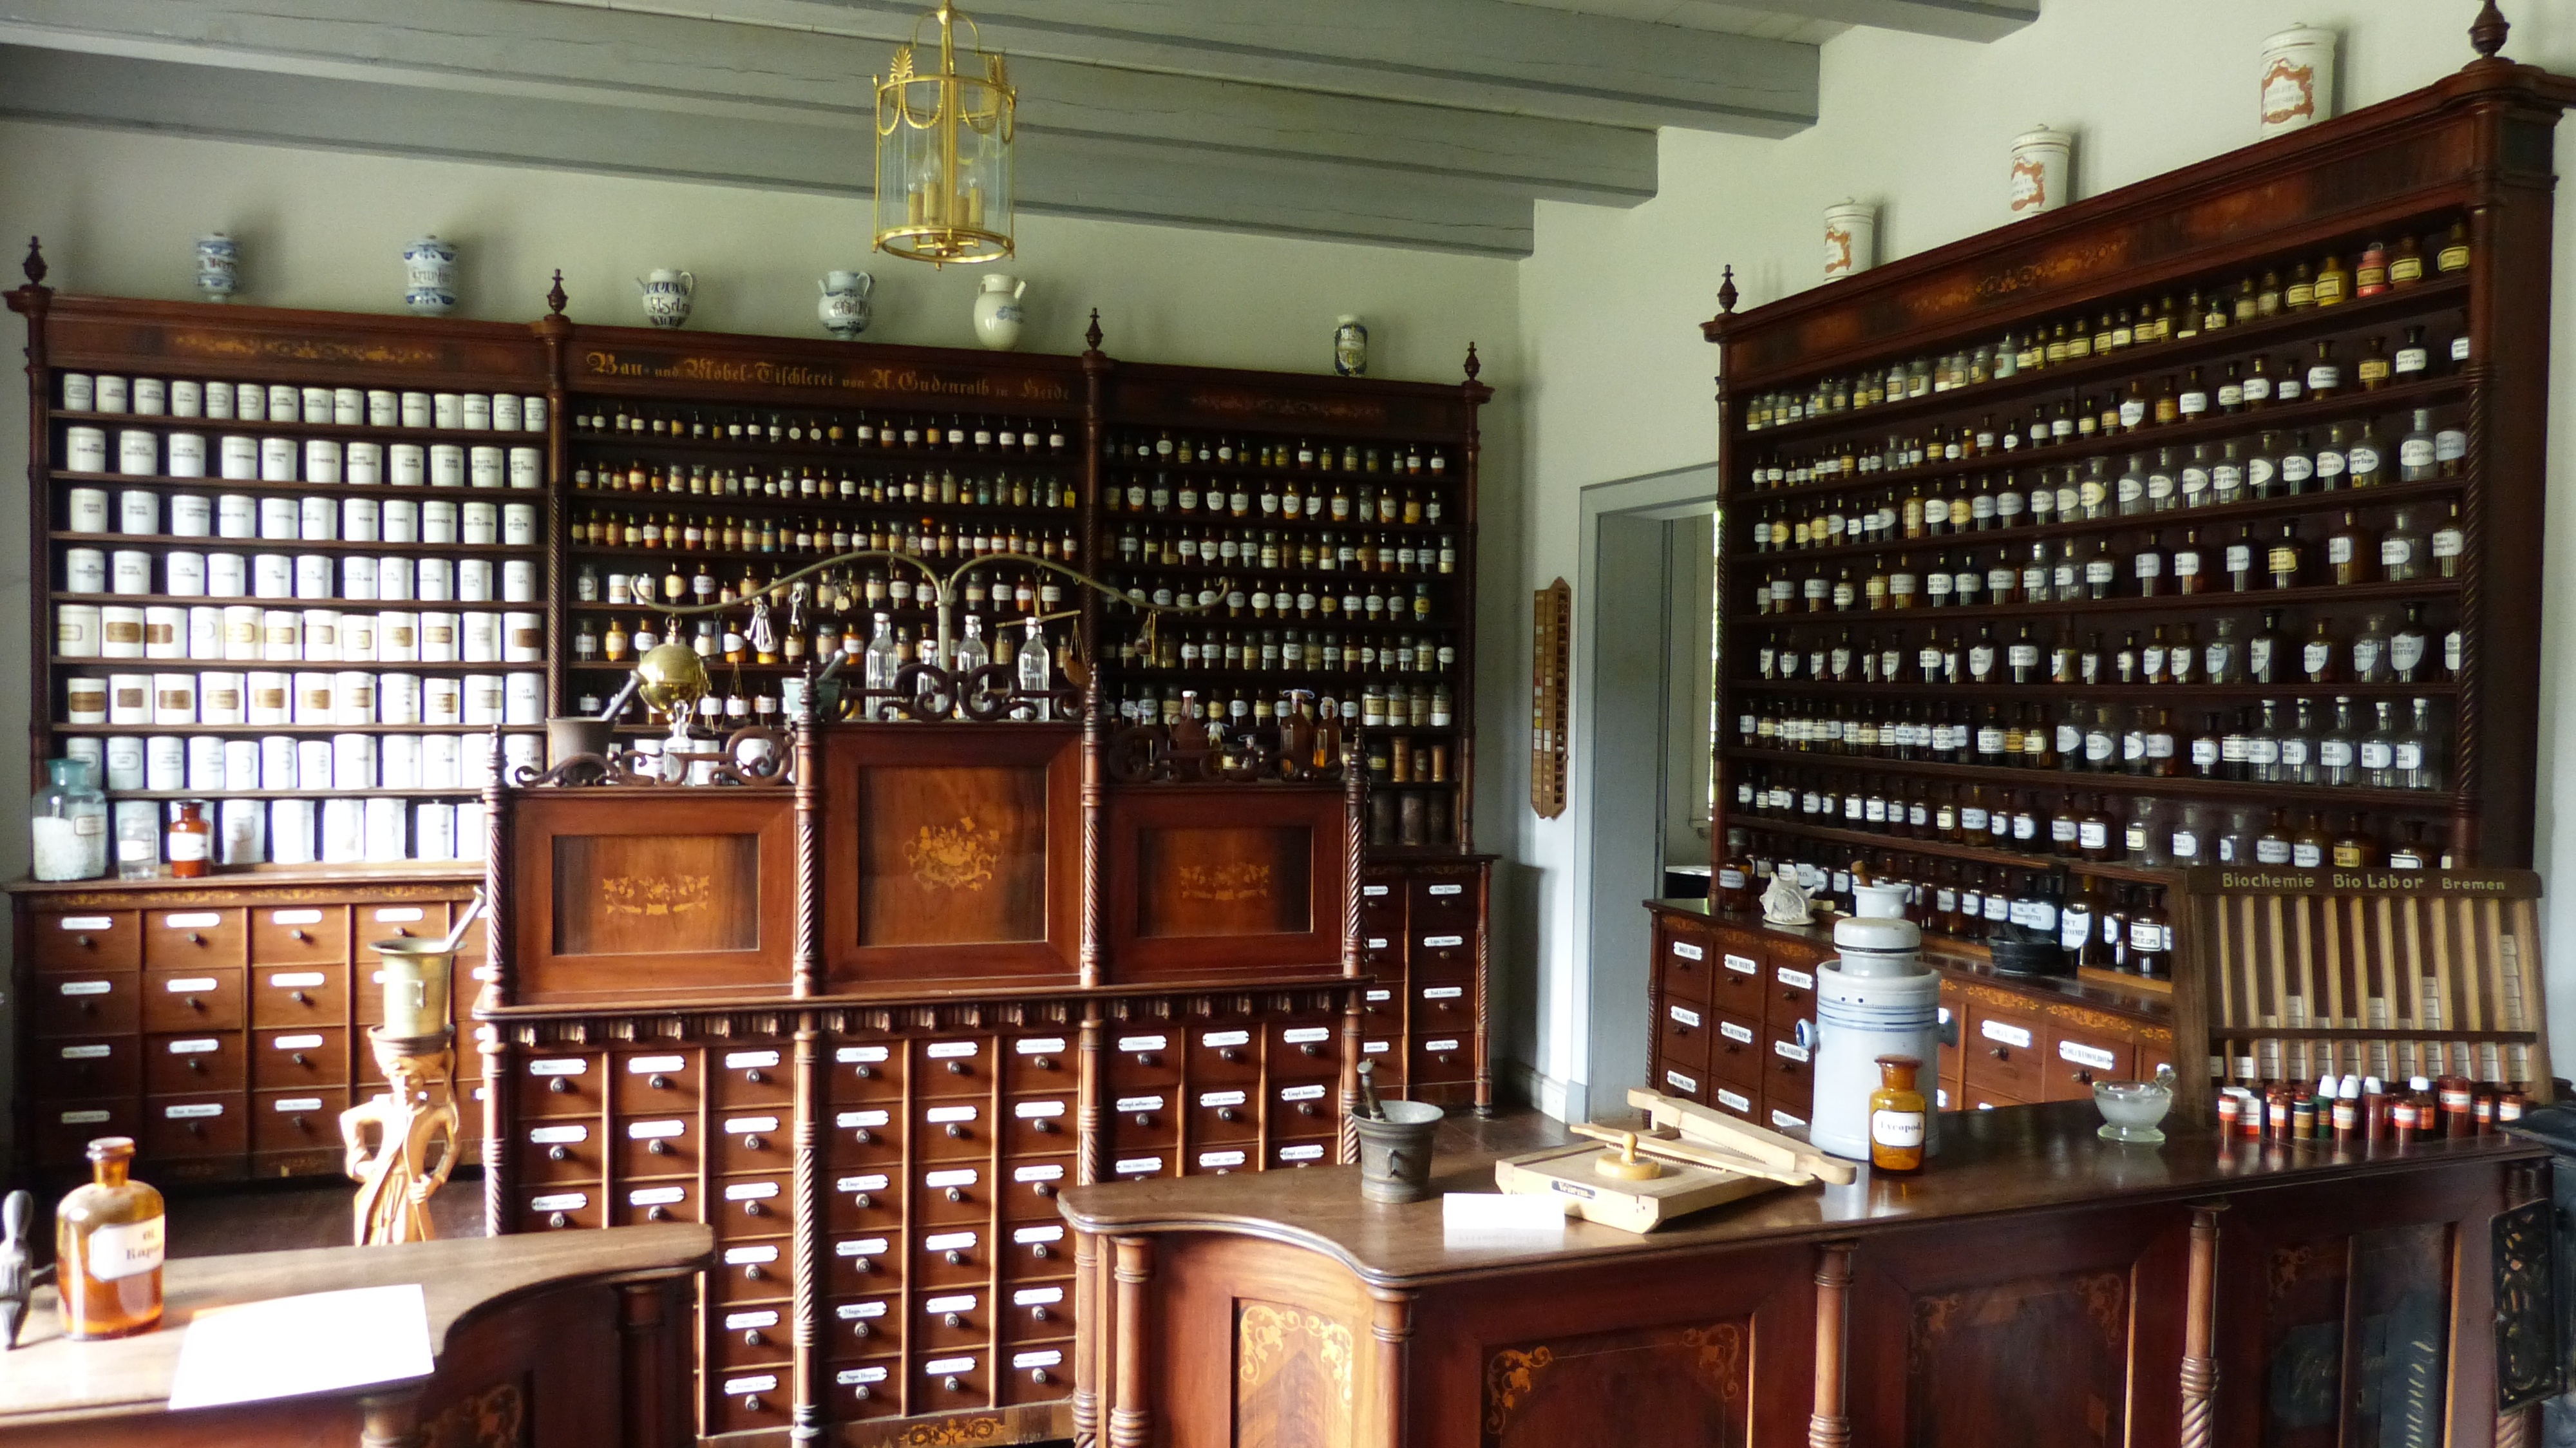
architecture, building, bar, interior design, library, germany, history, pharmacy, past, historically, winery, open air museum, molfsee, liquor store